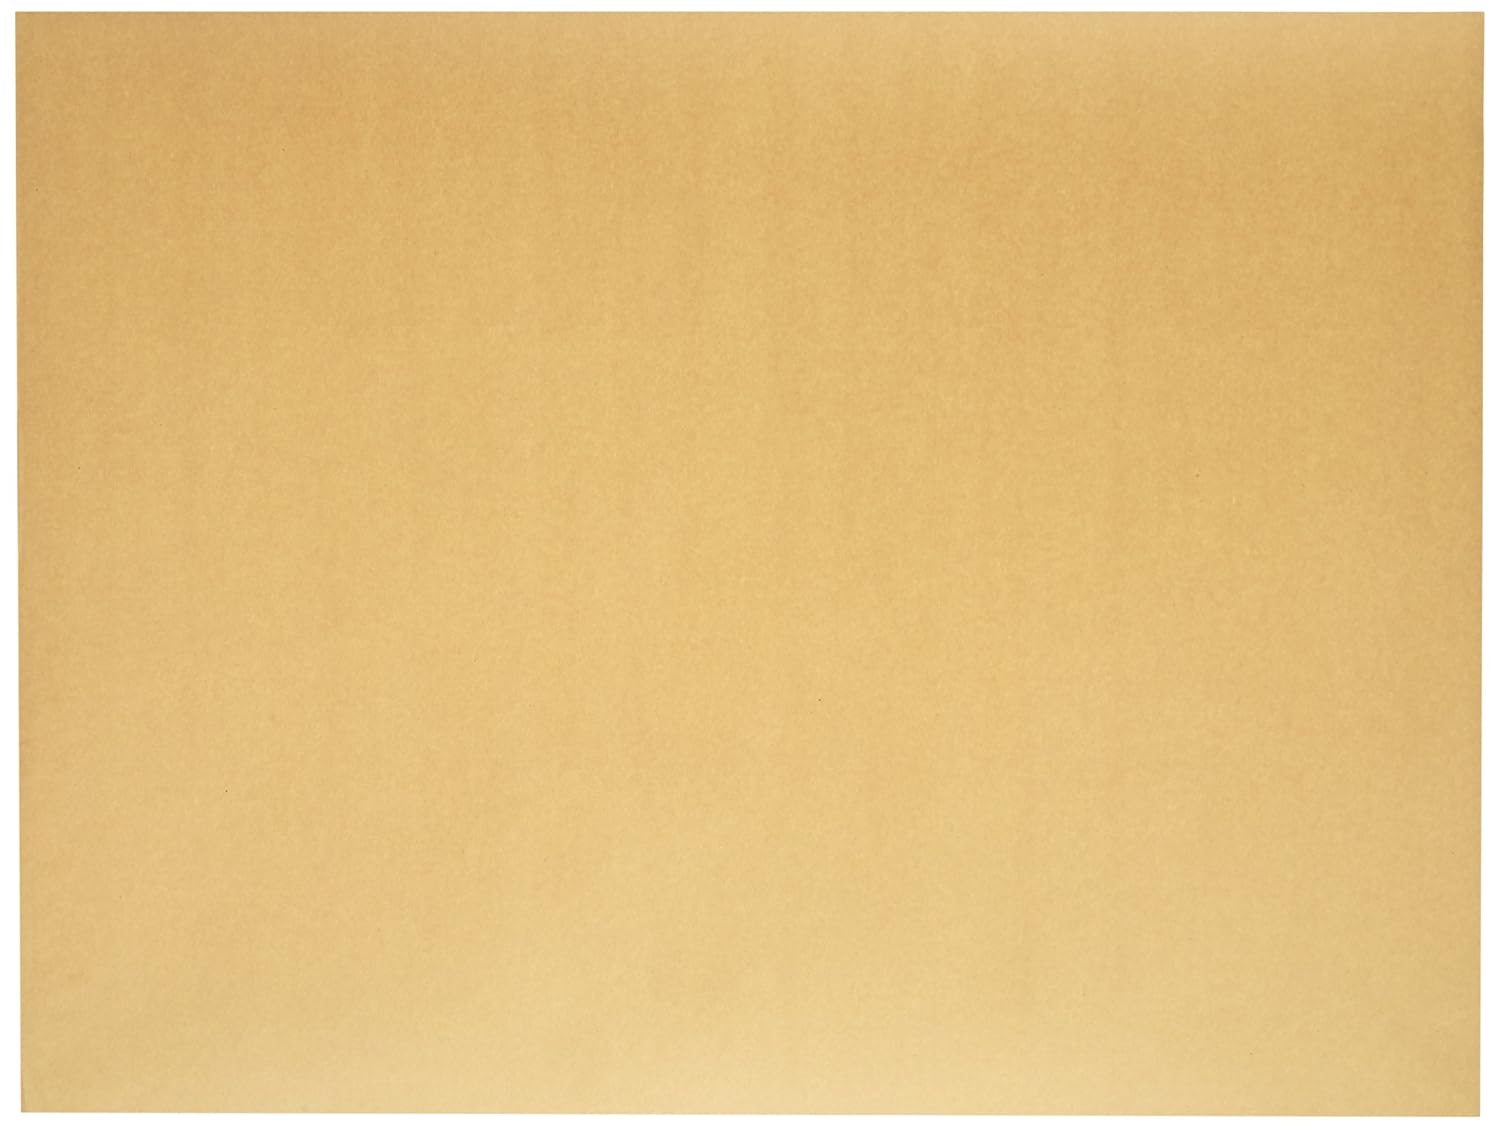
Sax Manila Drawing Paper, 40 Lb., 18 x 24 Inches, Pack of 500 - 085537
Category: Industrial & Scientific
Popular, well-known, cream-colored, rough manila drawing paper is excellent for classroom projects and suitable for most drawing media. Economy weight.
Features: Strong, durable construction for a variety of uses | Perfect for use with markers, crayons, pens, pastels, paints and more | Cream hue adds warm appeal, making it great for both fun or refined uses such as professional resumes and business letters | Ideal paper for artists of all levels | Substantial ream provides wide-spread use and best value for classrooms, offices, businesses, studios, or right at home